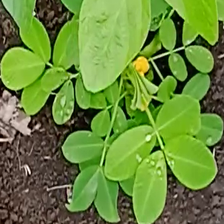
Weed species: Sicklepod_(Senna obtusifolia)